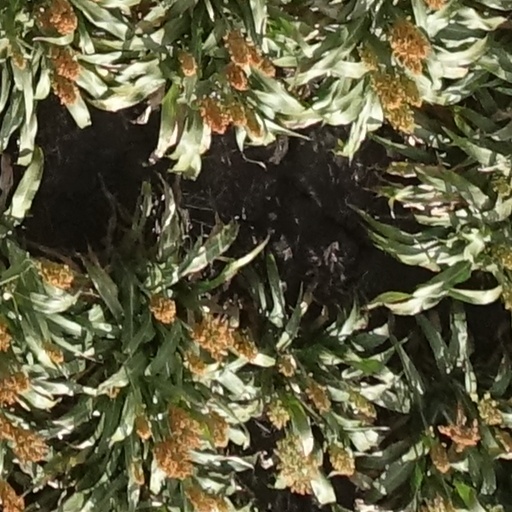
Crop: sorghum